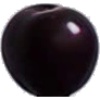
Label: Cherry Wax Black 1